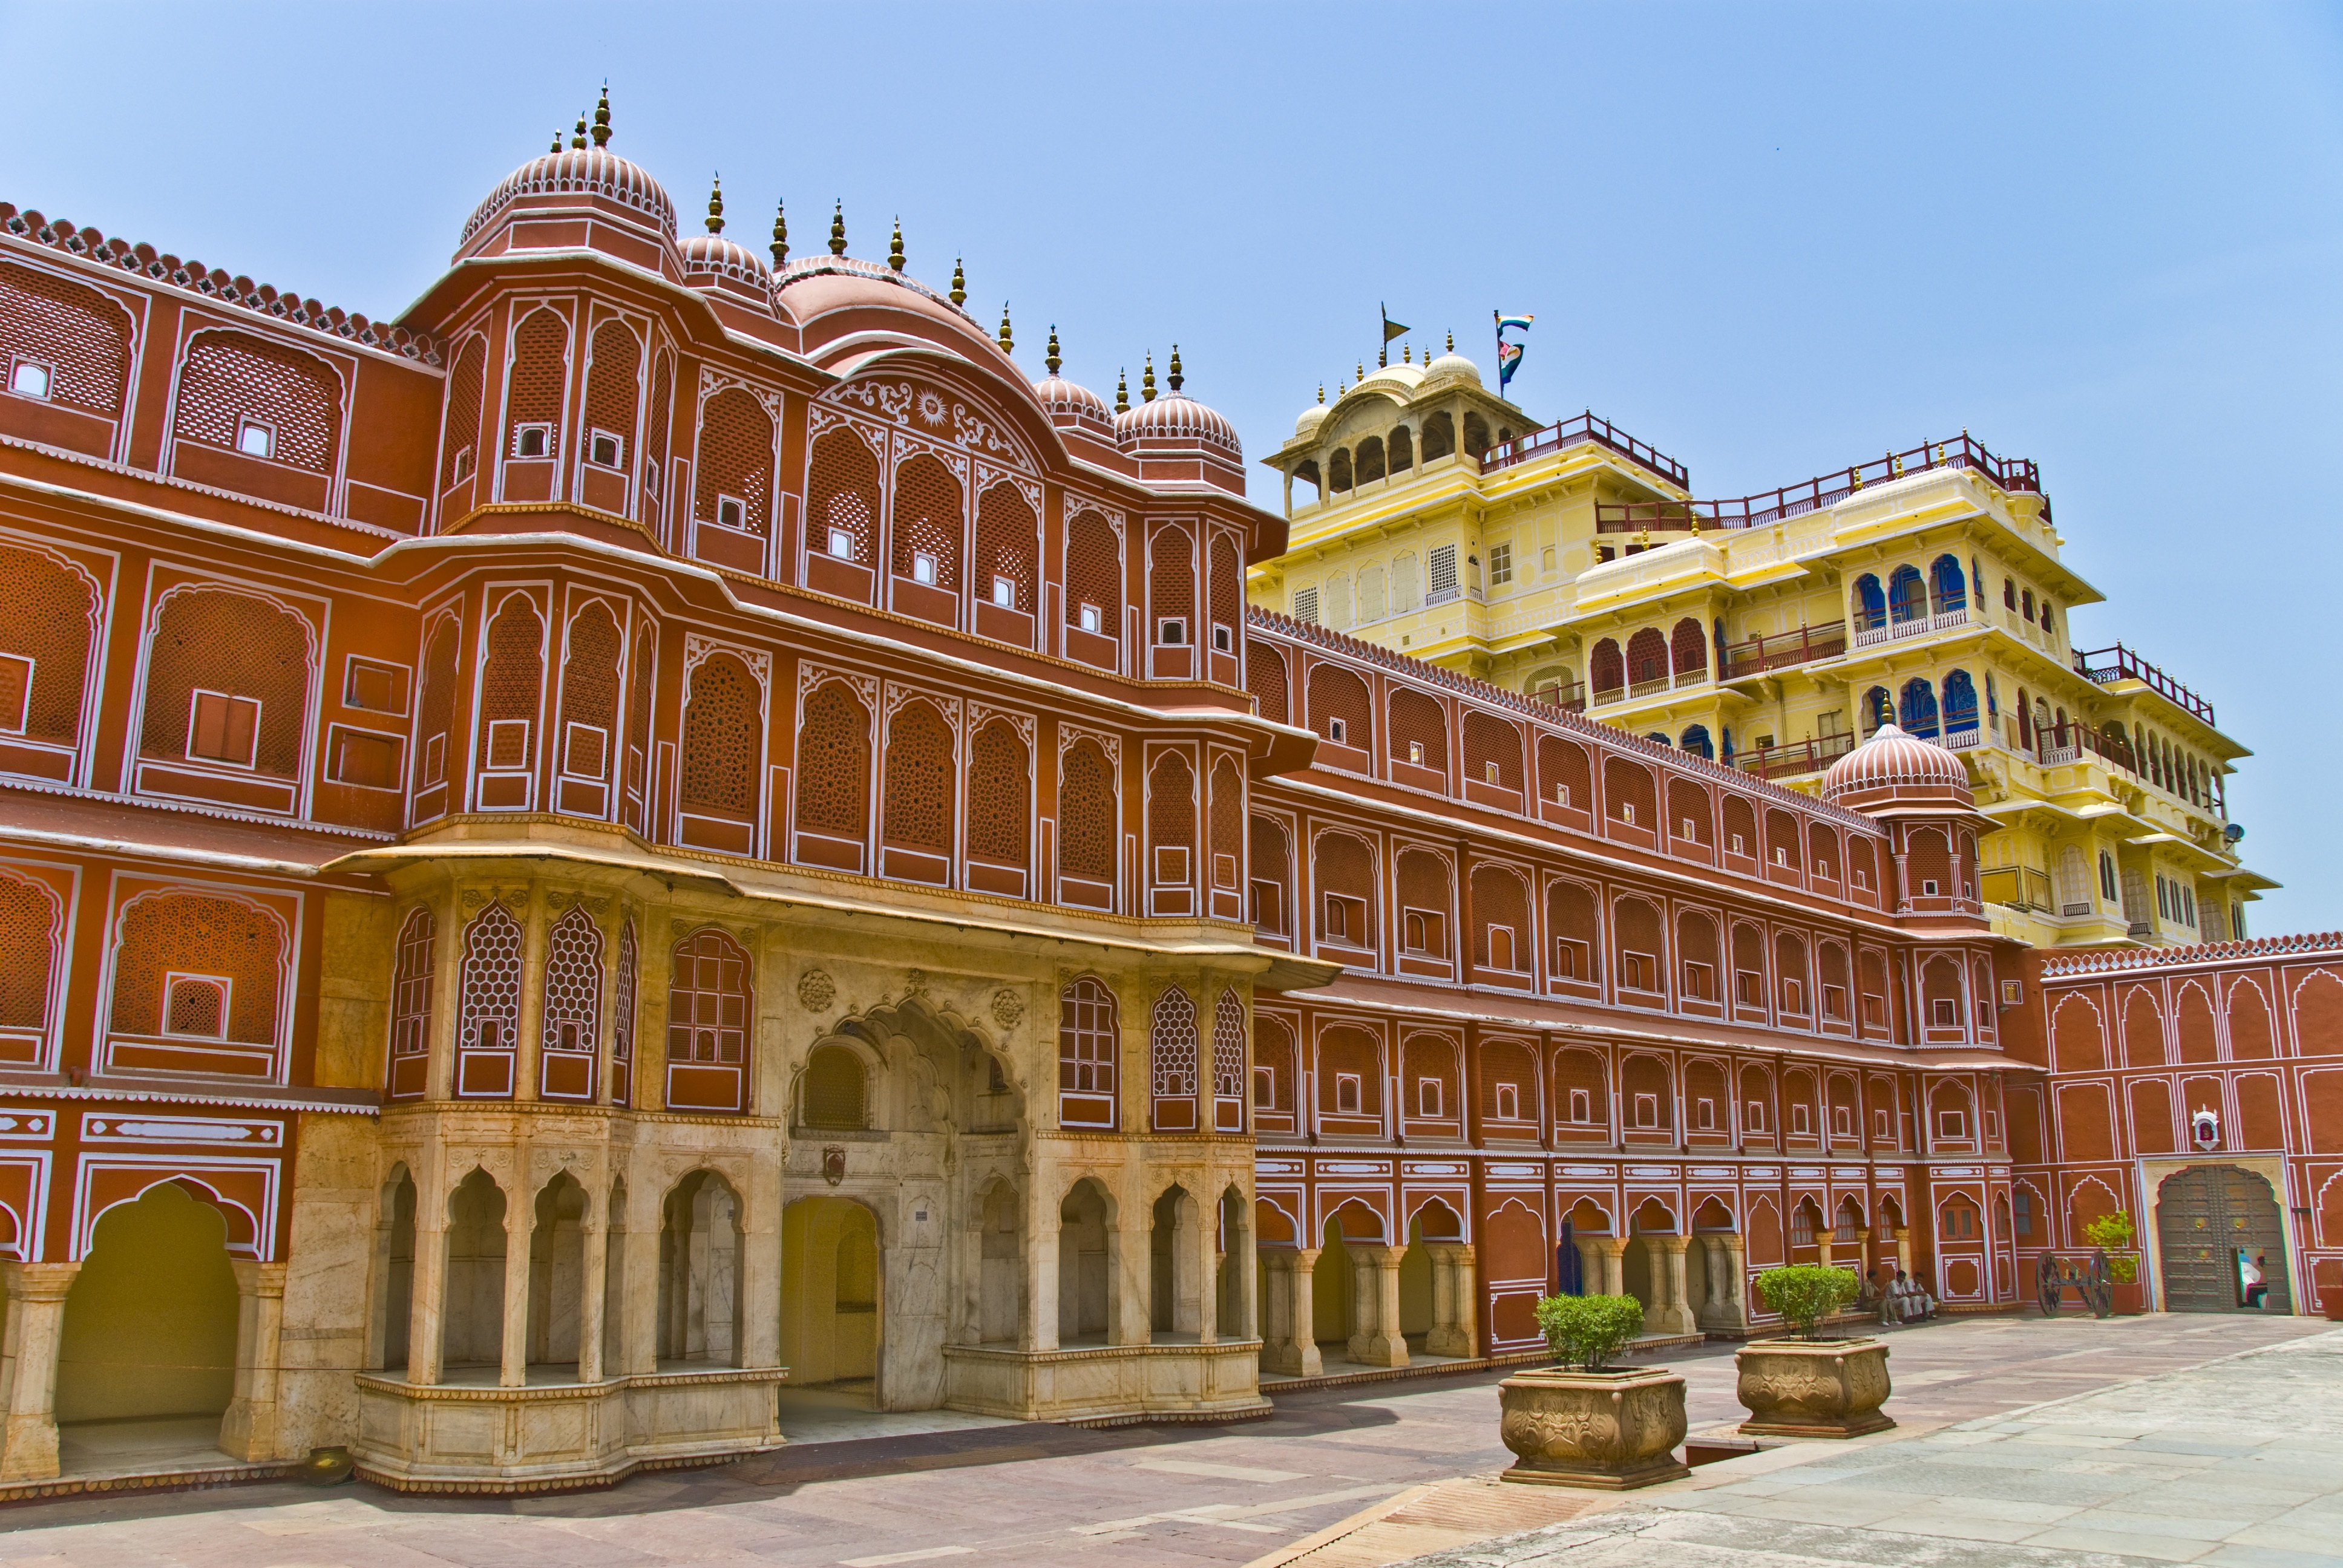
architecture, mansion, town, building, palace, travel, plaza, asia, landmark, facade, monastery, india, estate, rajasthan, classical architecture, historic site, jaipur palace